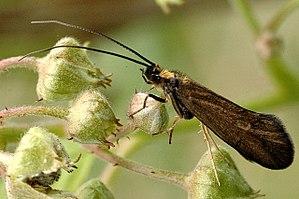
Amphiesmenoptera est un super-ordre d'insectes ptérygotes, qui a été établi par Willi Hennig.